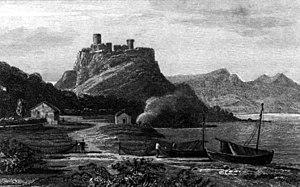
Propriano est une petite ville et commune française située dans la circonscription départementale de la Corse-du-Sud et le territoire de la collectivité de Corse. La ville appartient à la piève de Viggiano.